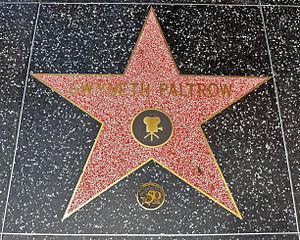
Gwyneth Paltrow [ˈɡwɪnɨθ ˈpæltroʊ] est une actrice et chanteuse américaine née le 27 septembre 1972 à Los Angeles.